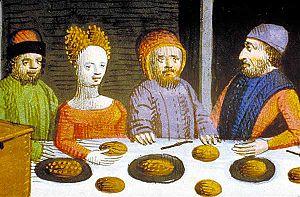
Barthélemy l'Anglais ou Bartholomeus Anglicus, est un frère franciscain anglais du XIIIᵉ siècle. Il fut l'un des premiers encyclopédistes avec son Livre des propriétés des choses écrit à Magdebourg vers 1247.
L'entremets est un mets servi entre deux autres, d'où son nom. Au fil du temps, il est devenu de plus en plus sucré au point de remplacer parfois le dessert au XXIᵉ siècle.